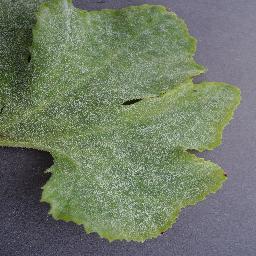
Label: Squash___Powdery_mildew